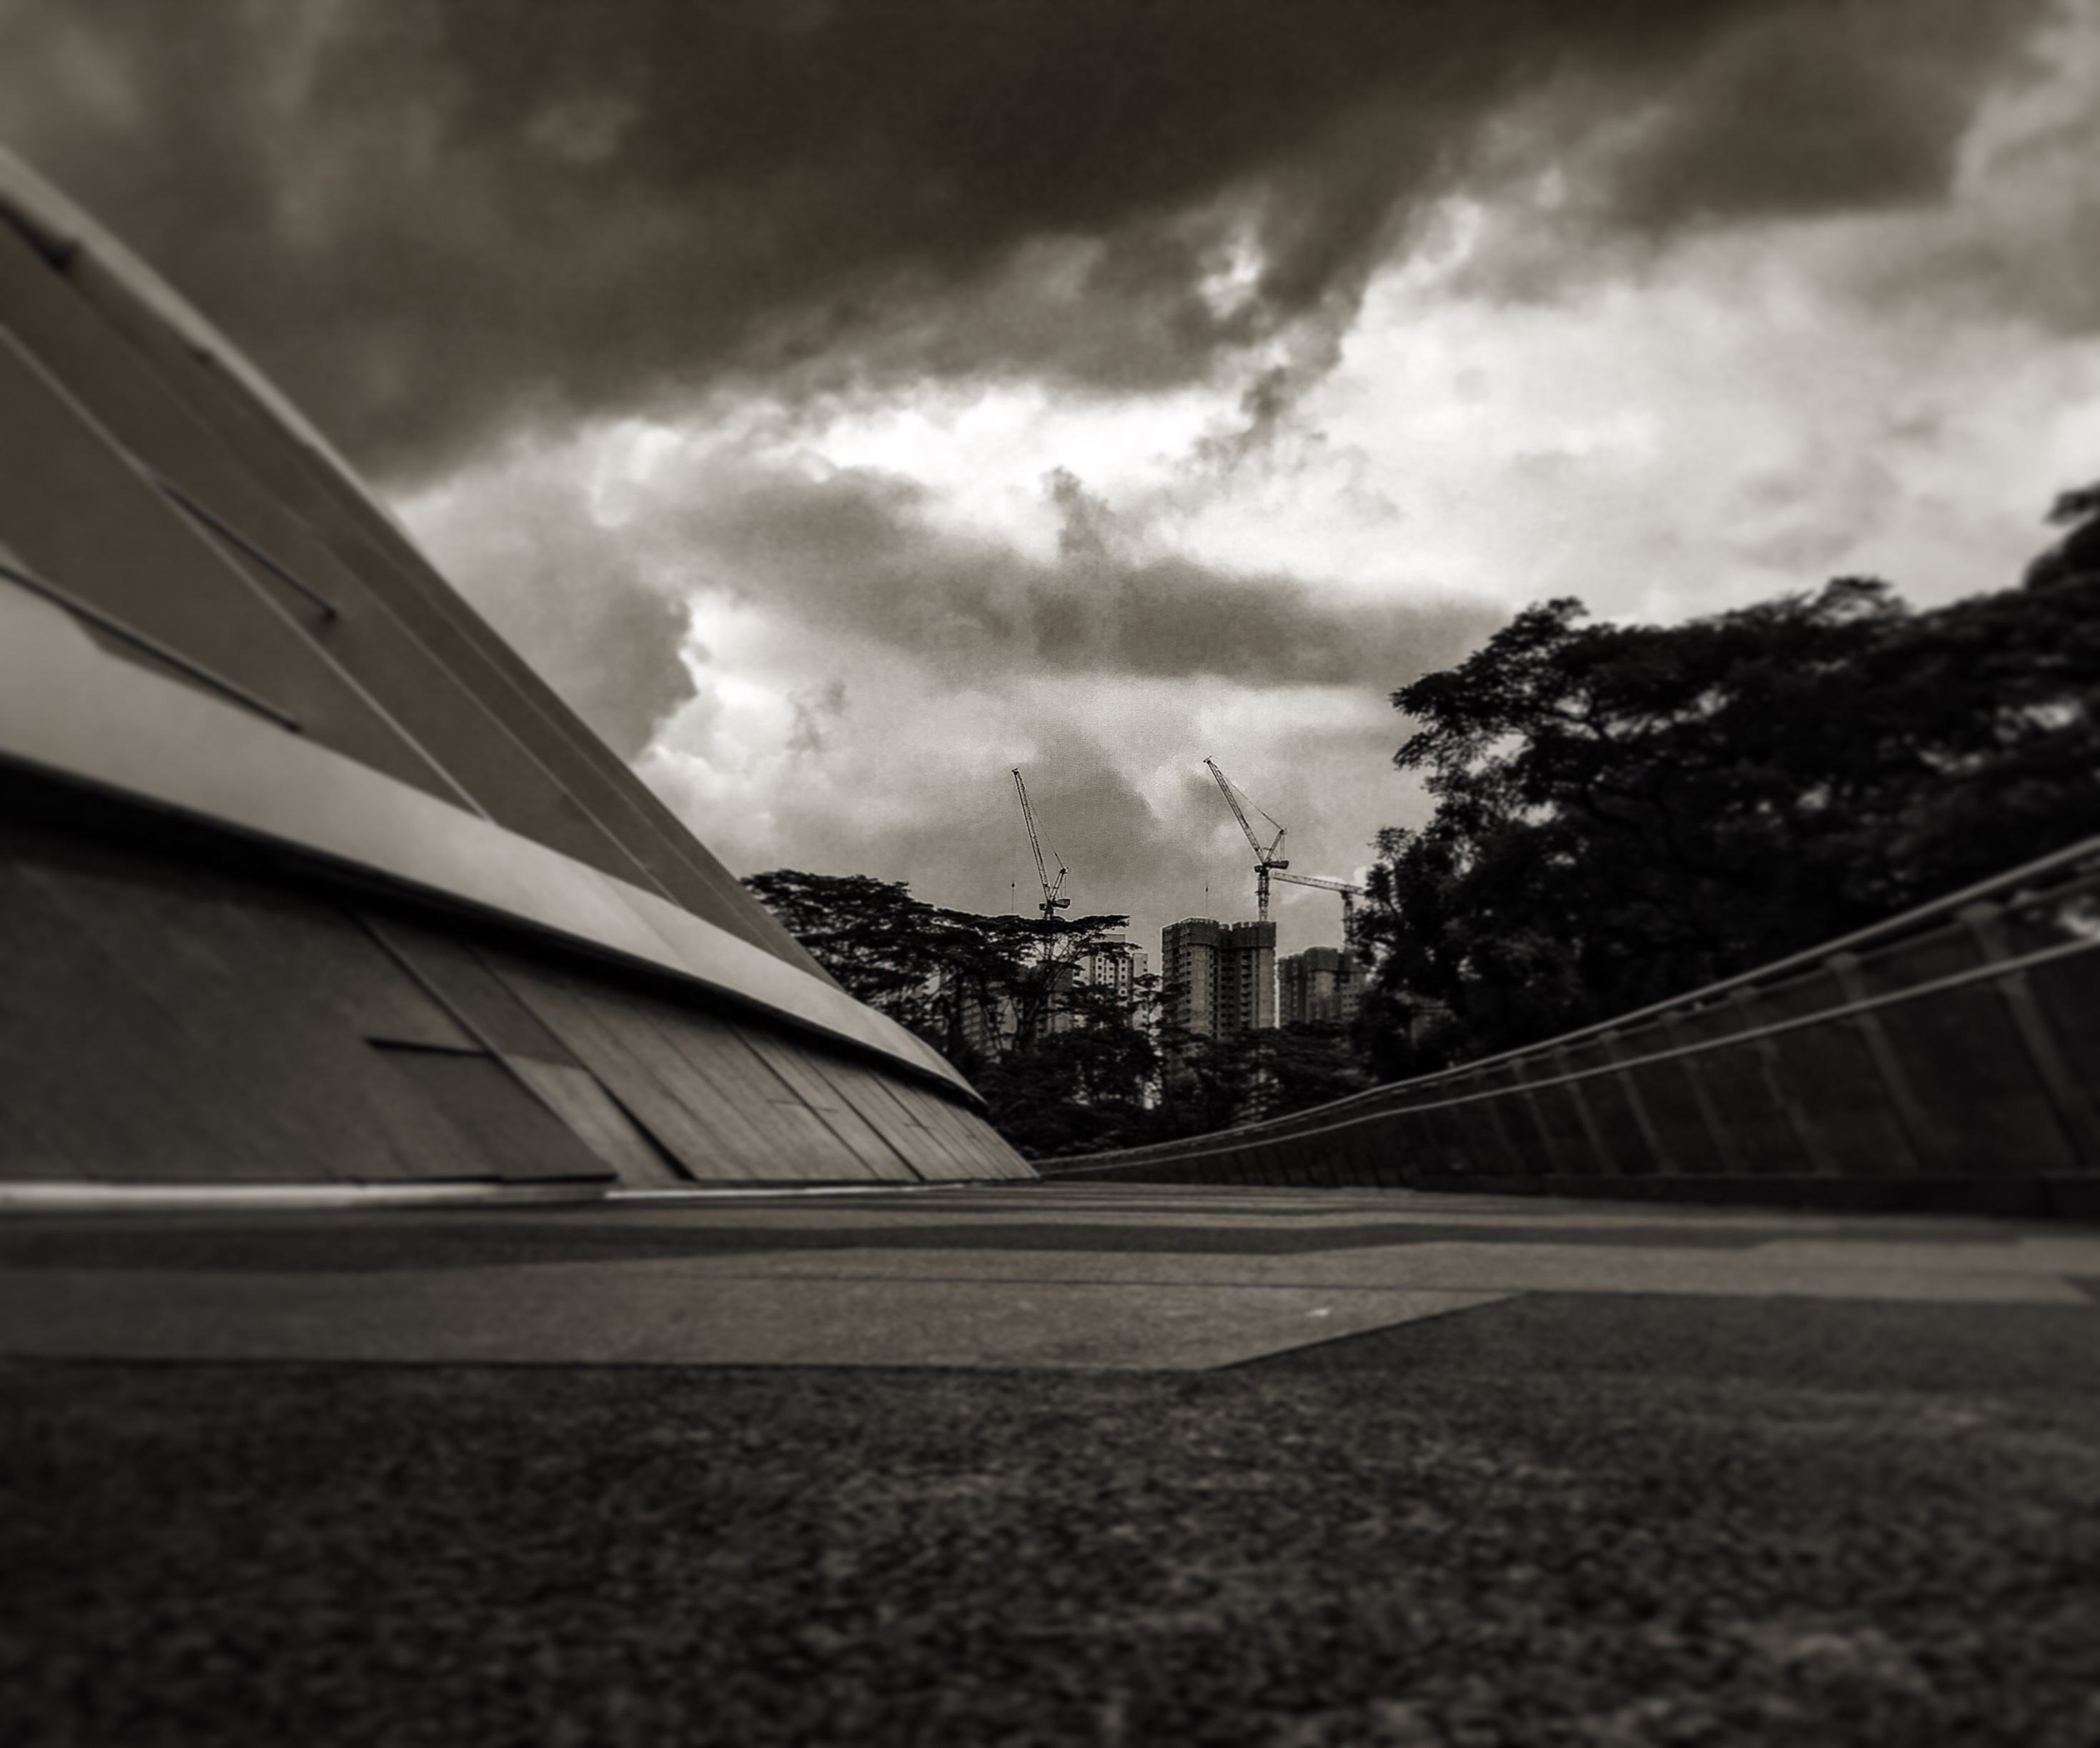
light, cloud, black and white, sky, white, photography, sunlight, line, darkness, black, monochrome, shape, monochrome photography